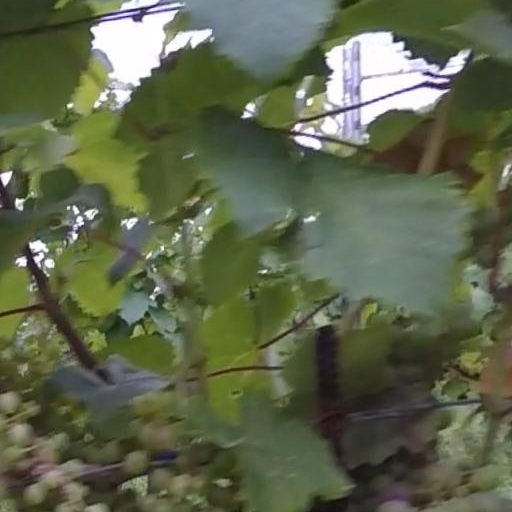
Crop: grape